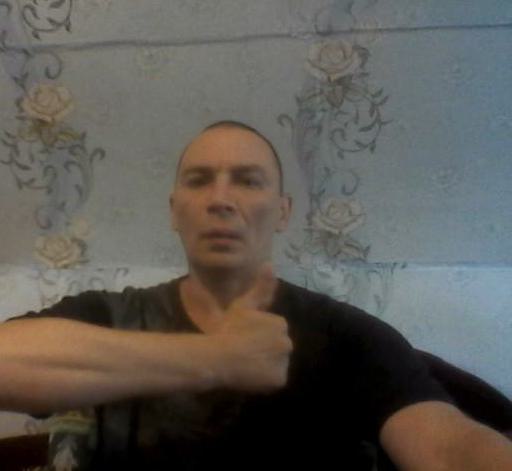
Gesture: like